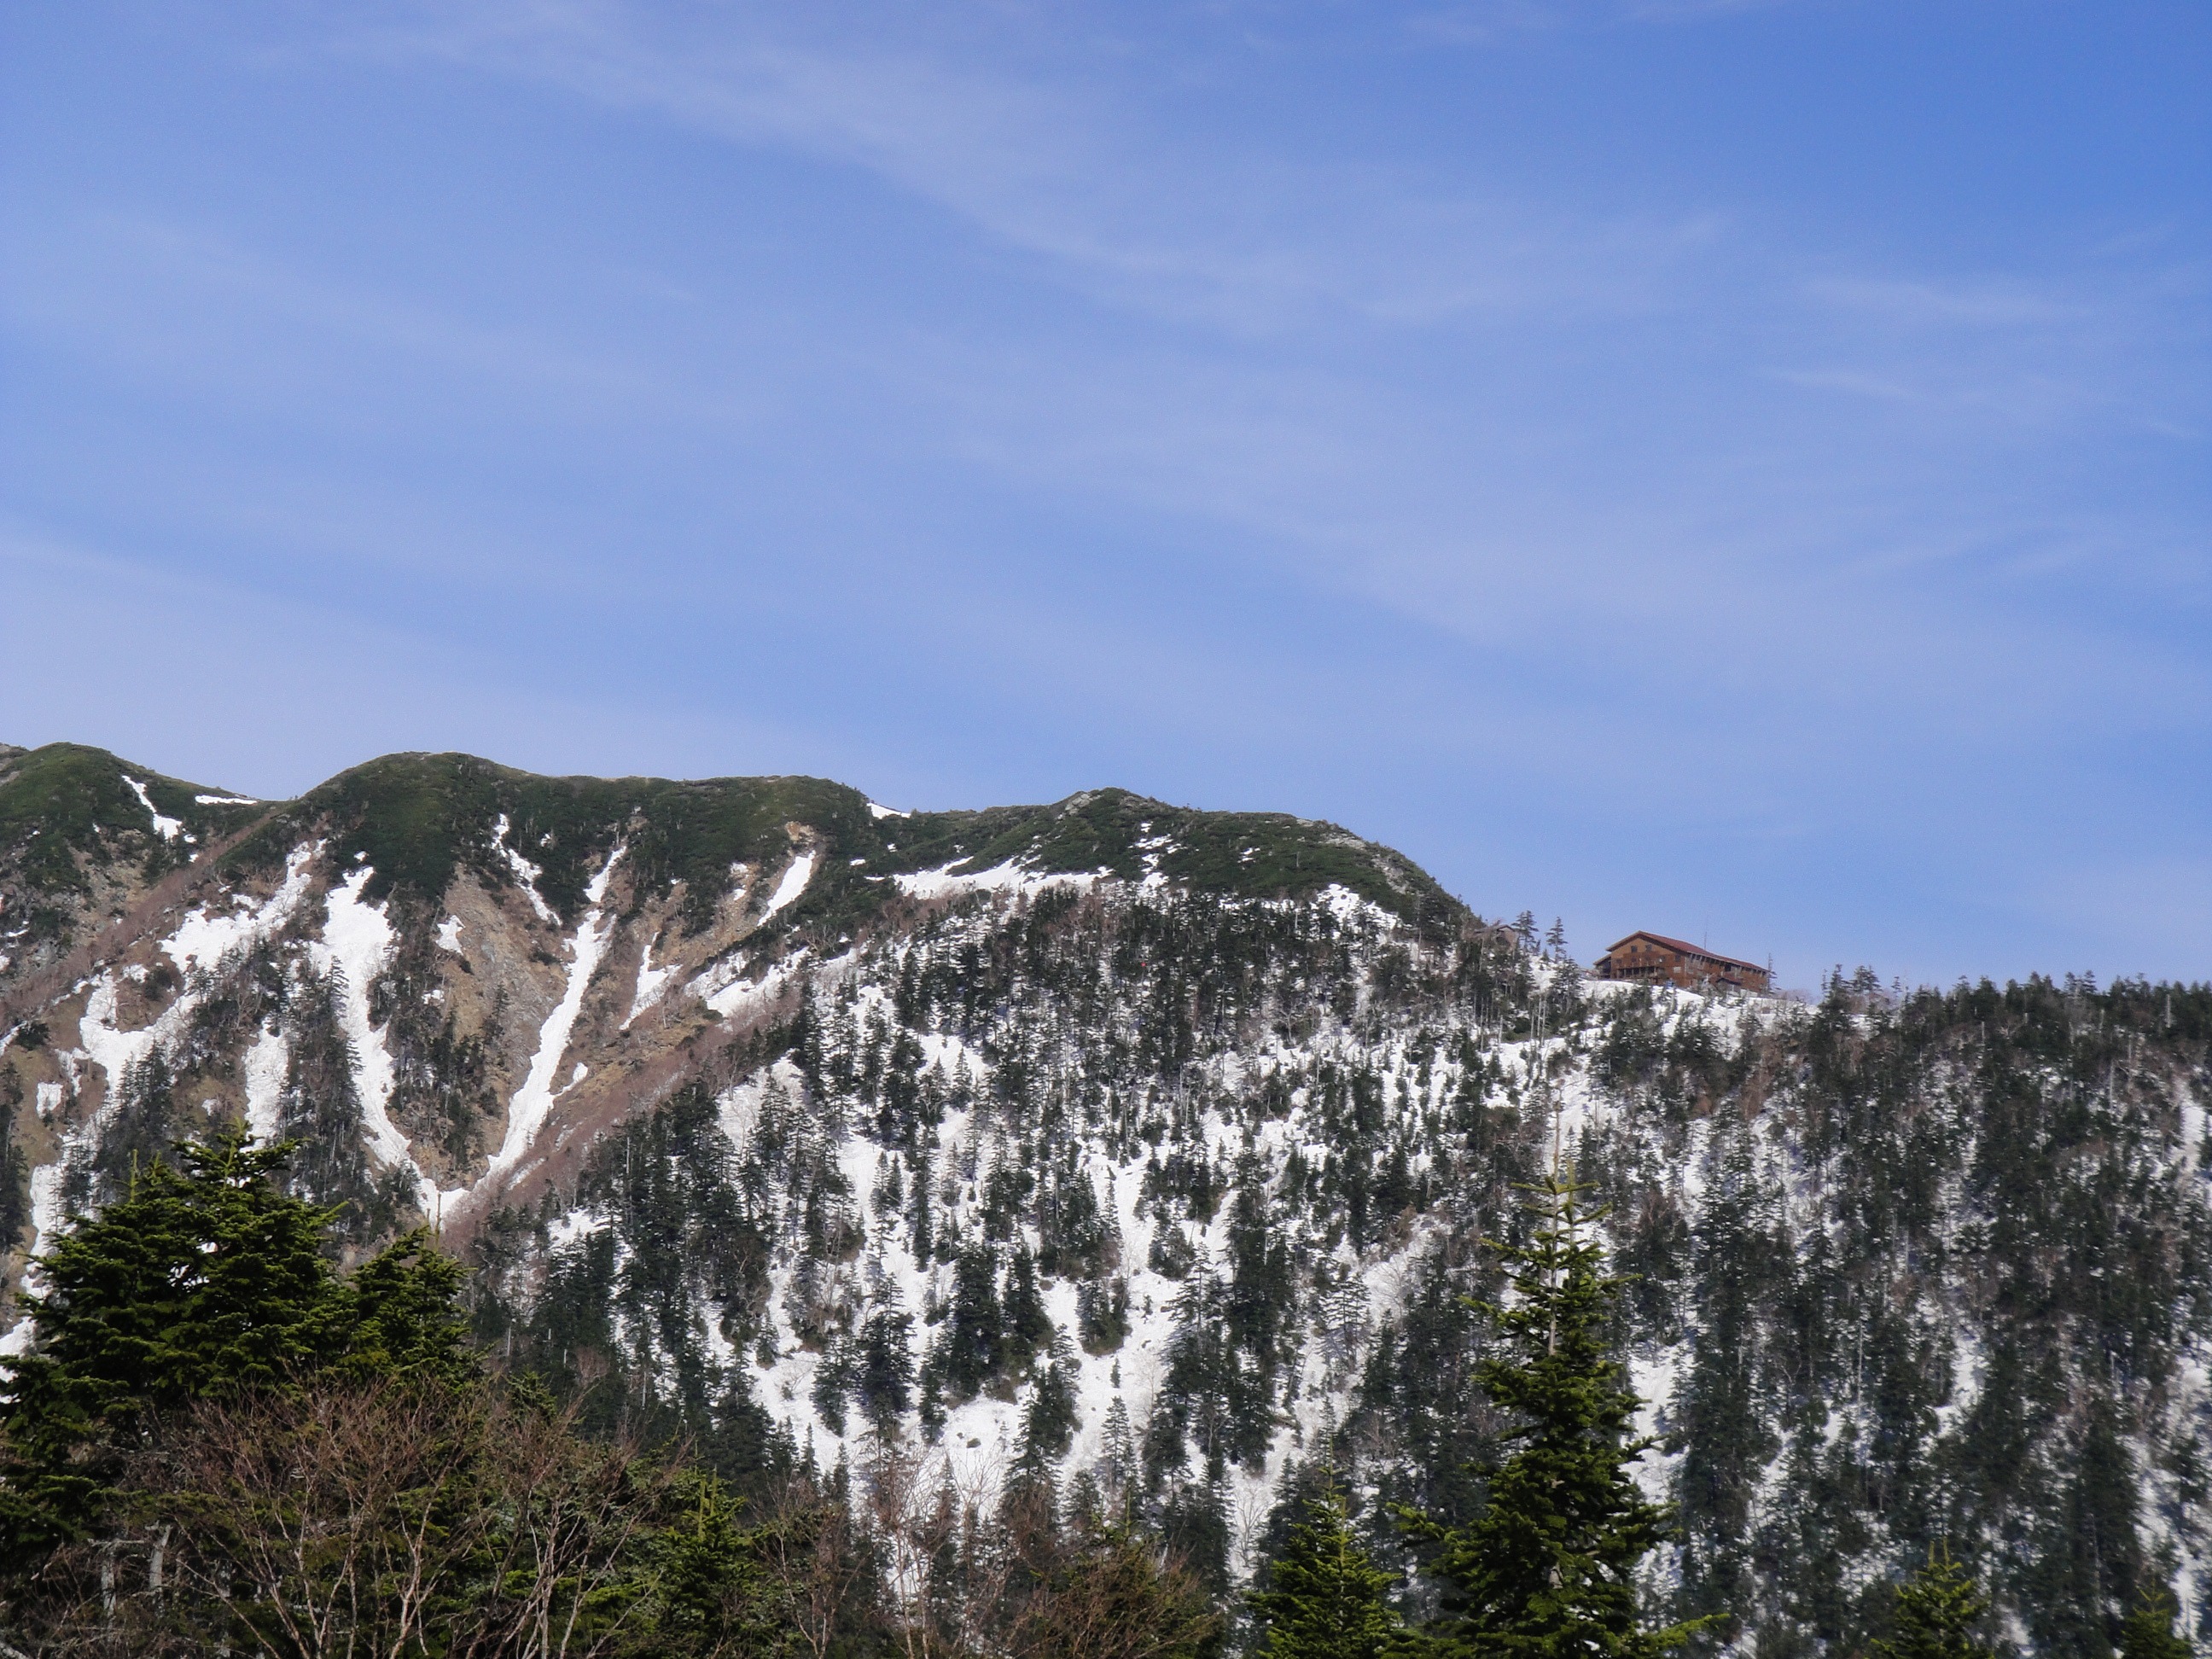
tree, wilderness, mountain, snow, trail, adventure, mountain range, park, terrain, national park, ridge, plateau, ecosystem, mountain pass, mountainous landforms, northern continental, tateyama kurobe, japan in seoul british columbia mountains